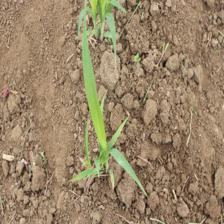
Label: Sorghum